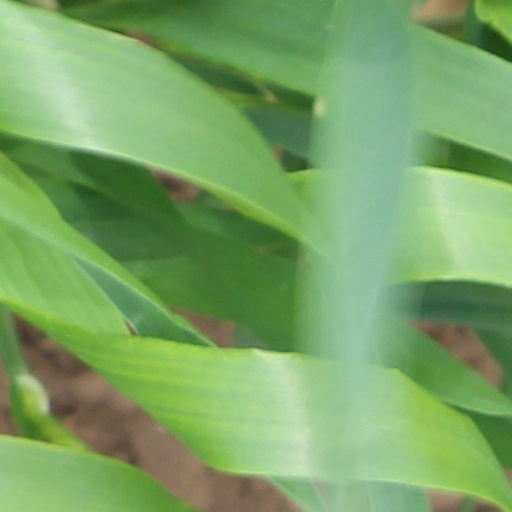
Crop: wheat